Alexander ALX200

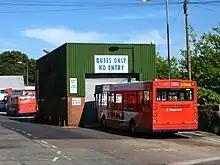
Stagecoach South West ALX200 bodied Dennis Dart SLF in Paignton in July 2011

Operators of the Alexander ALX200 in the United Kingdom mainly included Stagecoach, whose orders included 90 ALX200s built on the Volvo B6LE chassis, the FirstGroup, Arriva and Newport Transport, who operated ALX200s on 8.8m Dart SLF chassis.